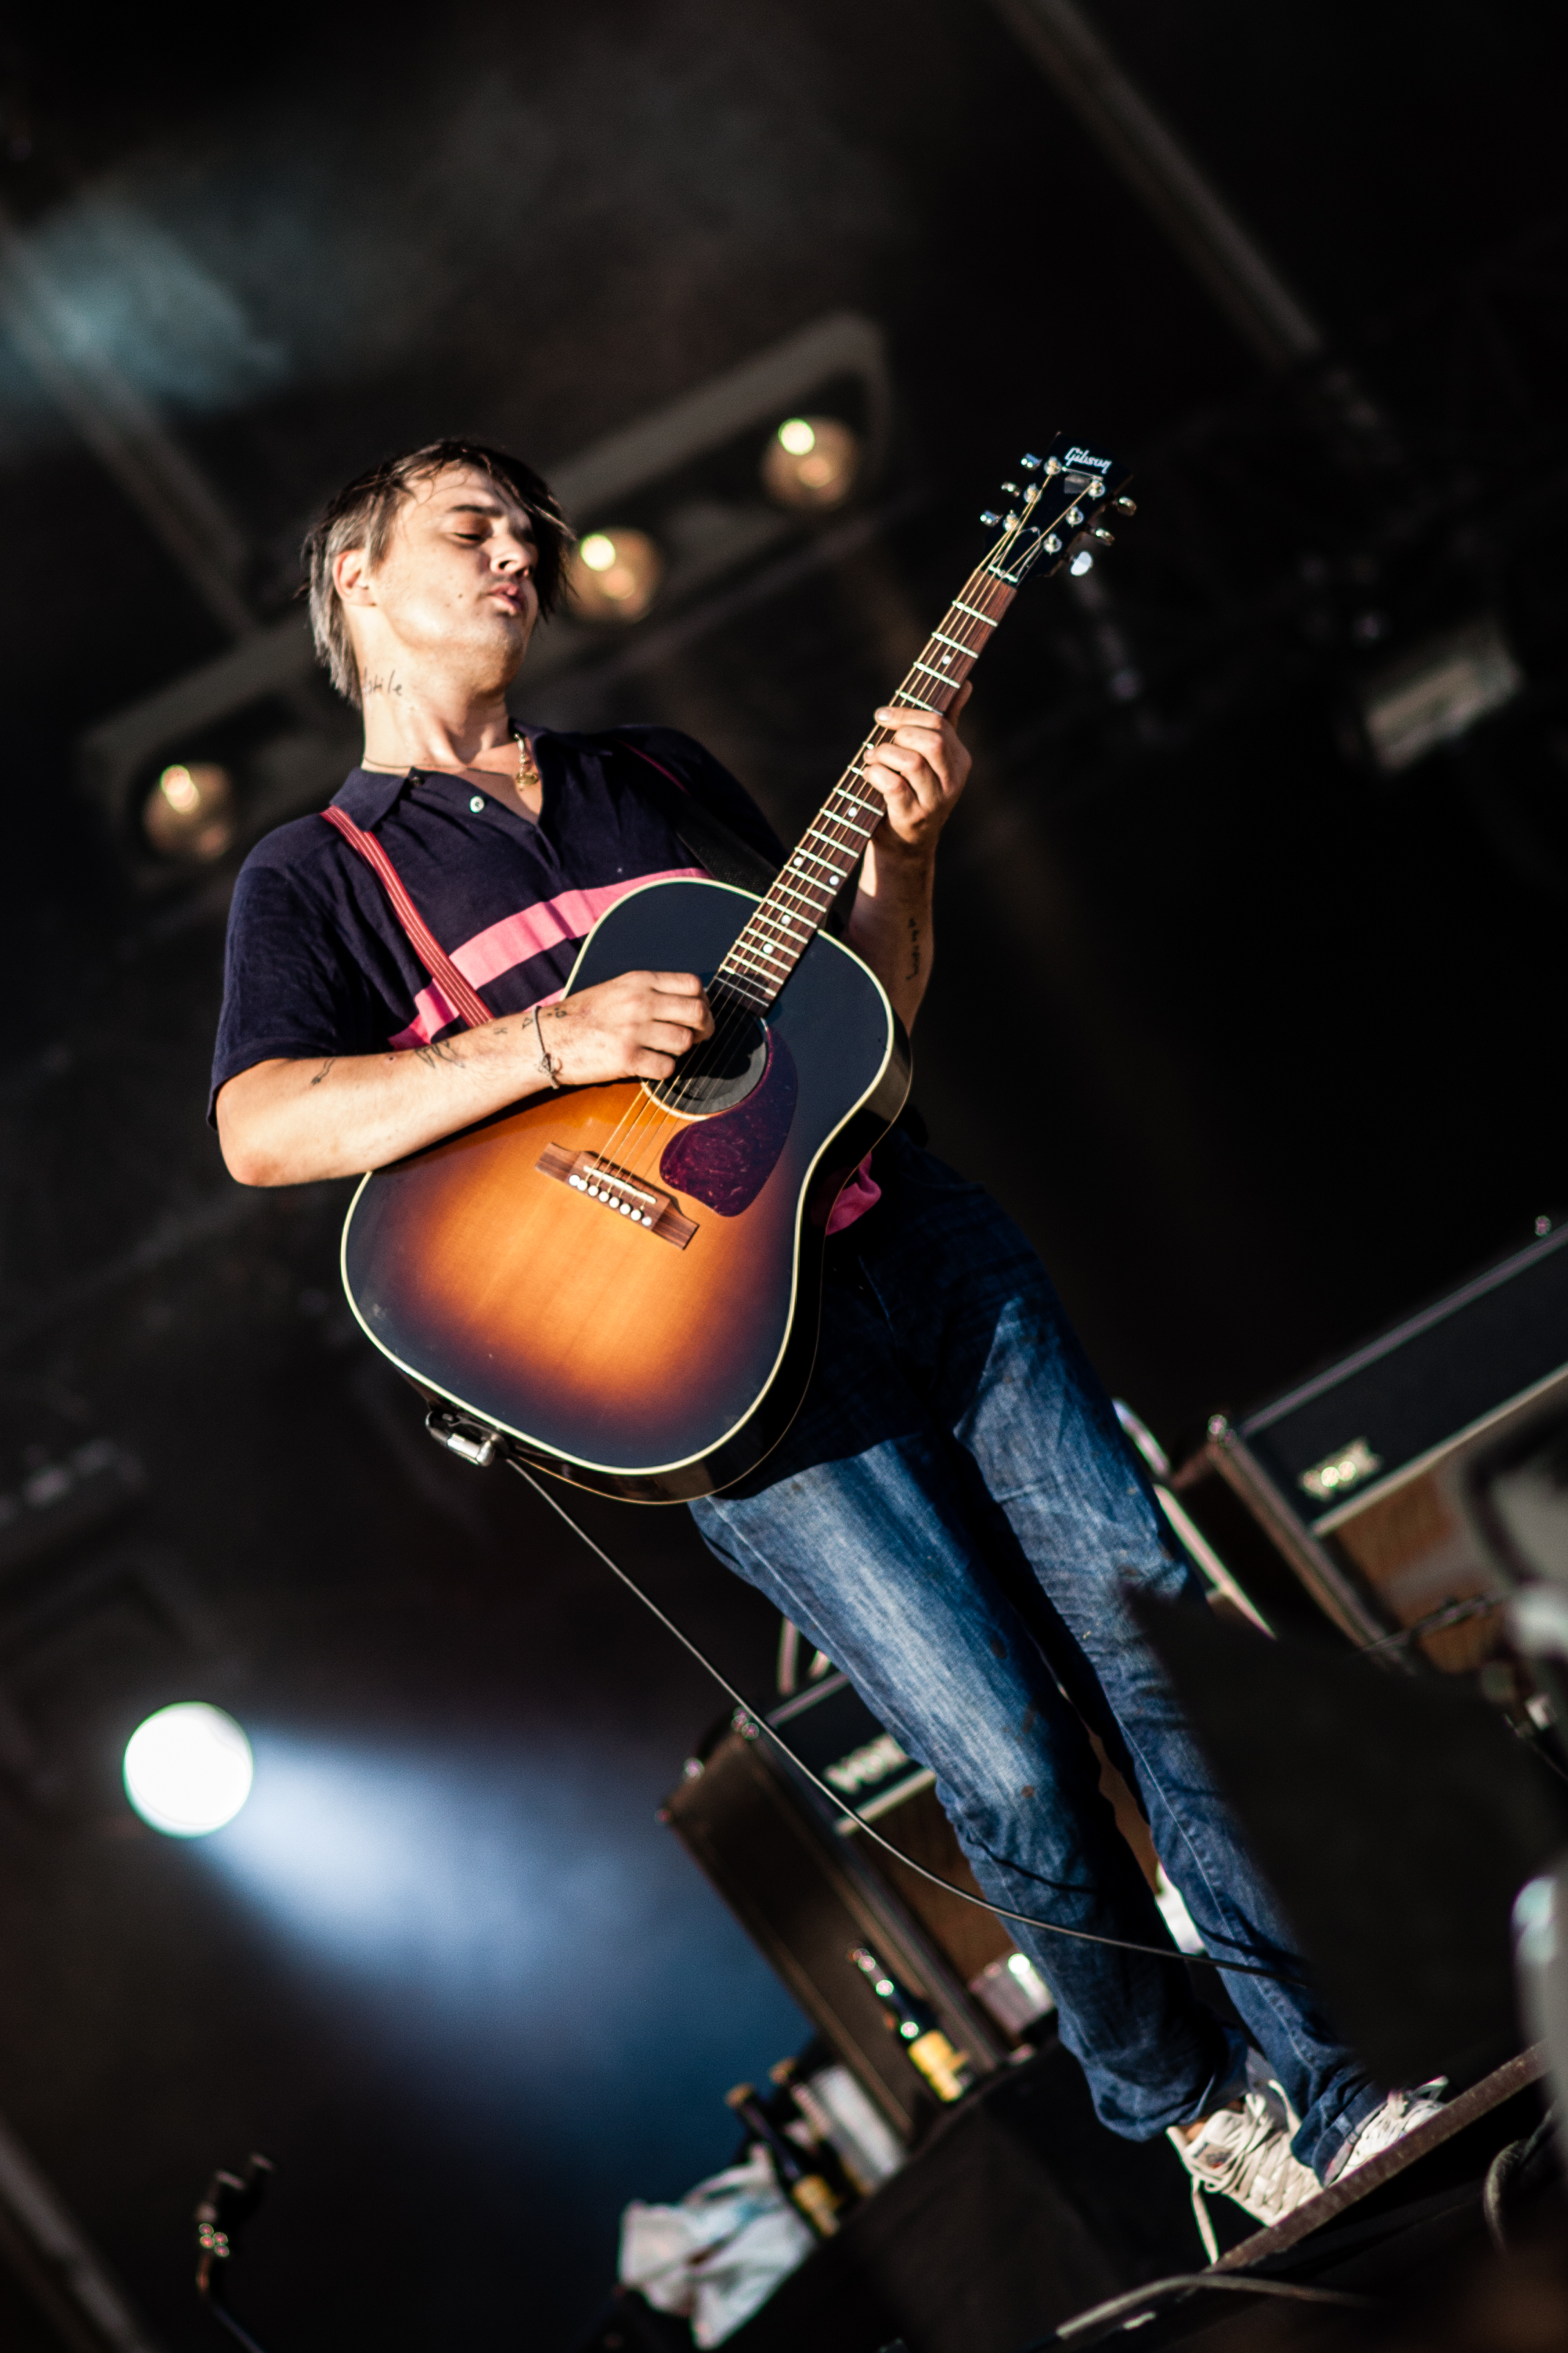
music, guitar, concert, live, canon, musician, performance art, festival, 40d, gig, stage, grande, fete, humanit, huma, fetedelhumanite, doherty, pete, petedoherty, scne, performance, bassist, singing, guitarist, drums, drummer, entertainment, performing arts, singer songwriter, rock concert, string instrument, plucked string instruments, musical ensemble